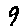
Label: 9